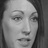
Emotion: sad